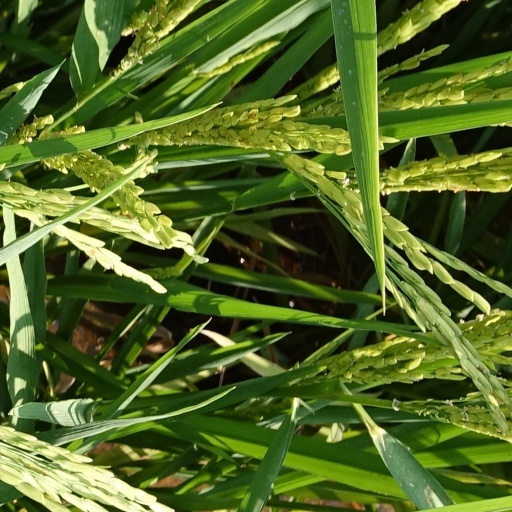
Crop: rice